Vincent Bru

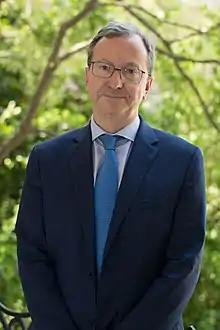
Vincent Bru in 2017

Vincent Bru (born 29 April 1955) is a French politician representing the Democratic Movement. He was elected to the French National Assembly on 18 June 2017, representing the 6th constituency of the department of Pyrénées-Atlantiques.